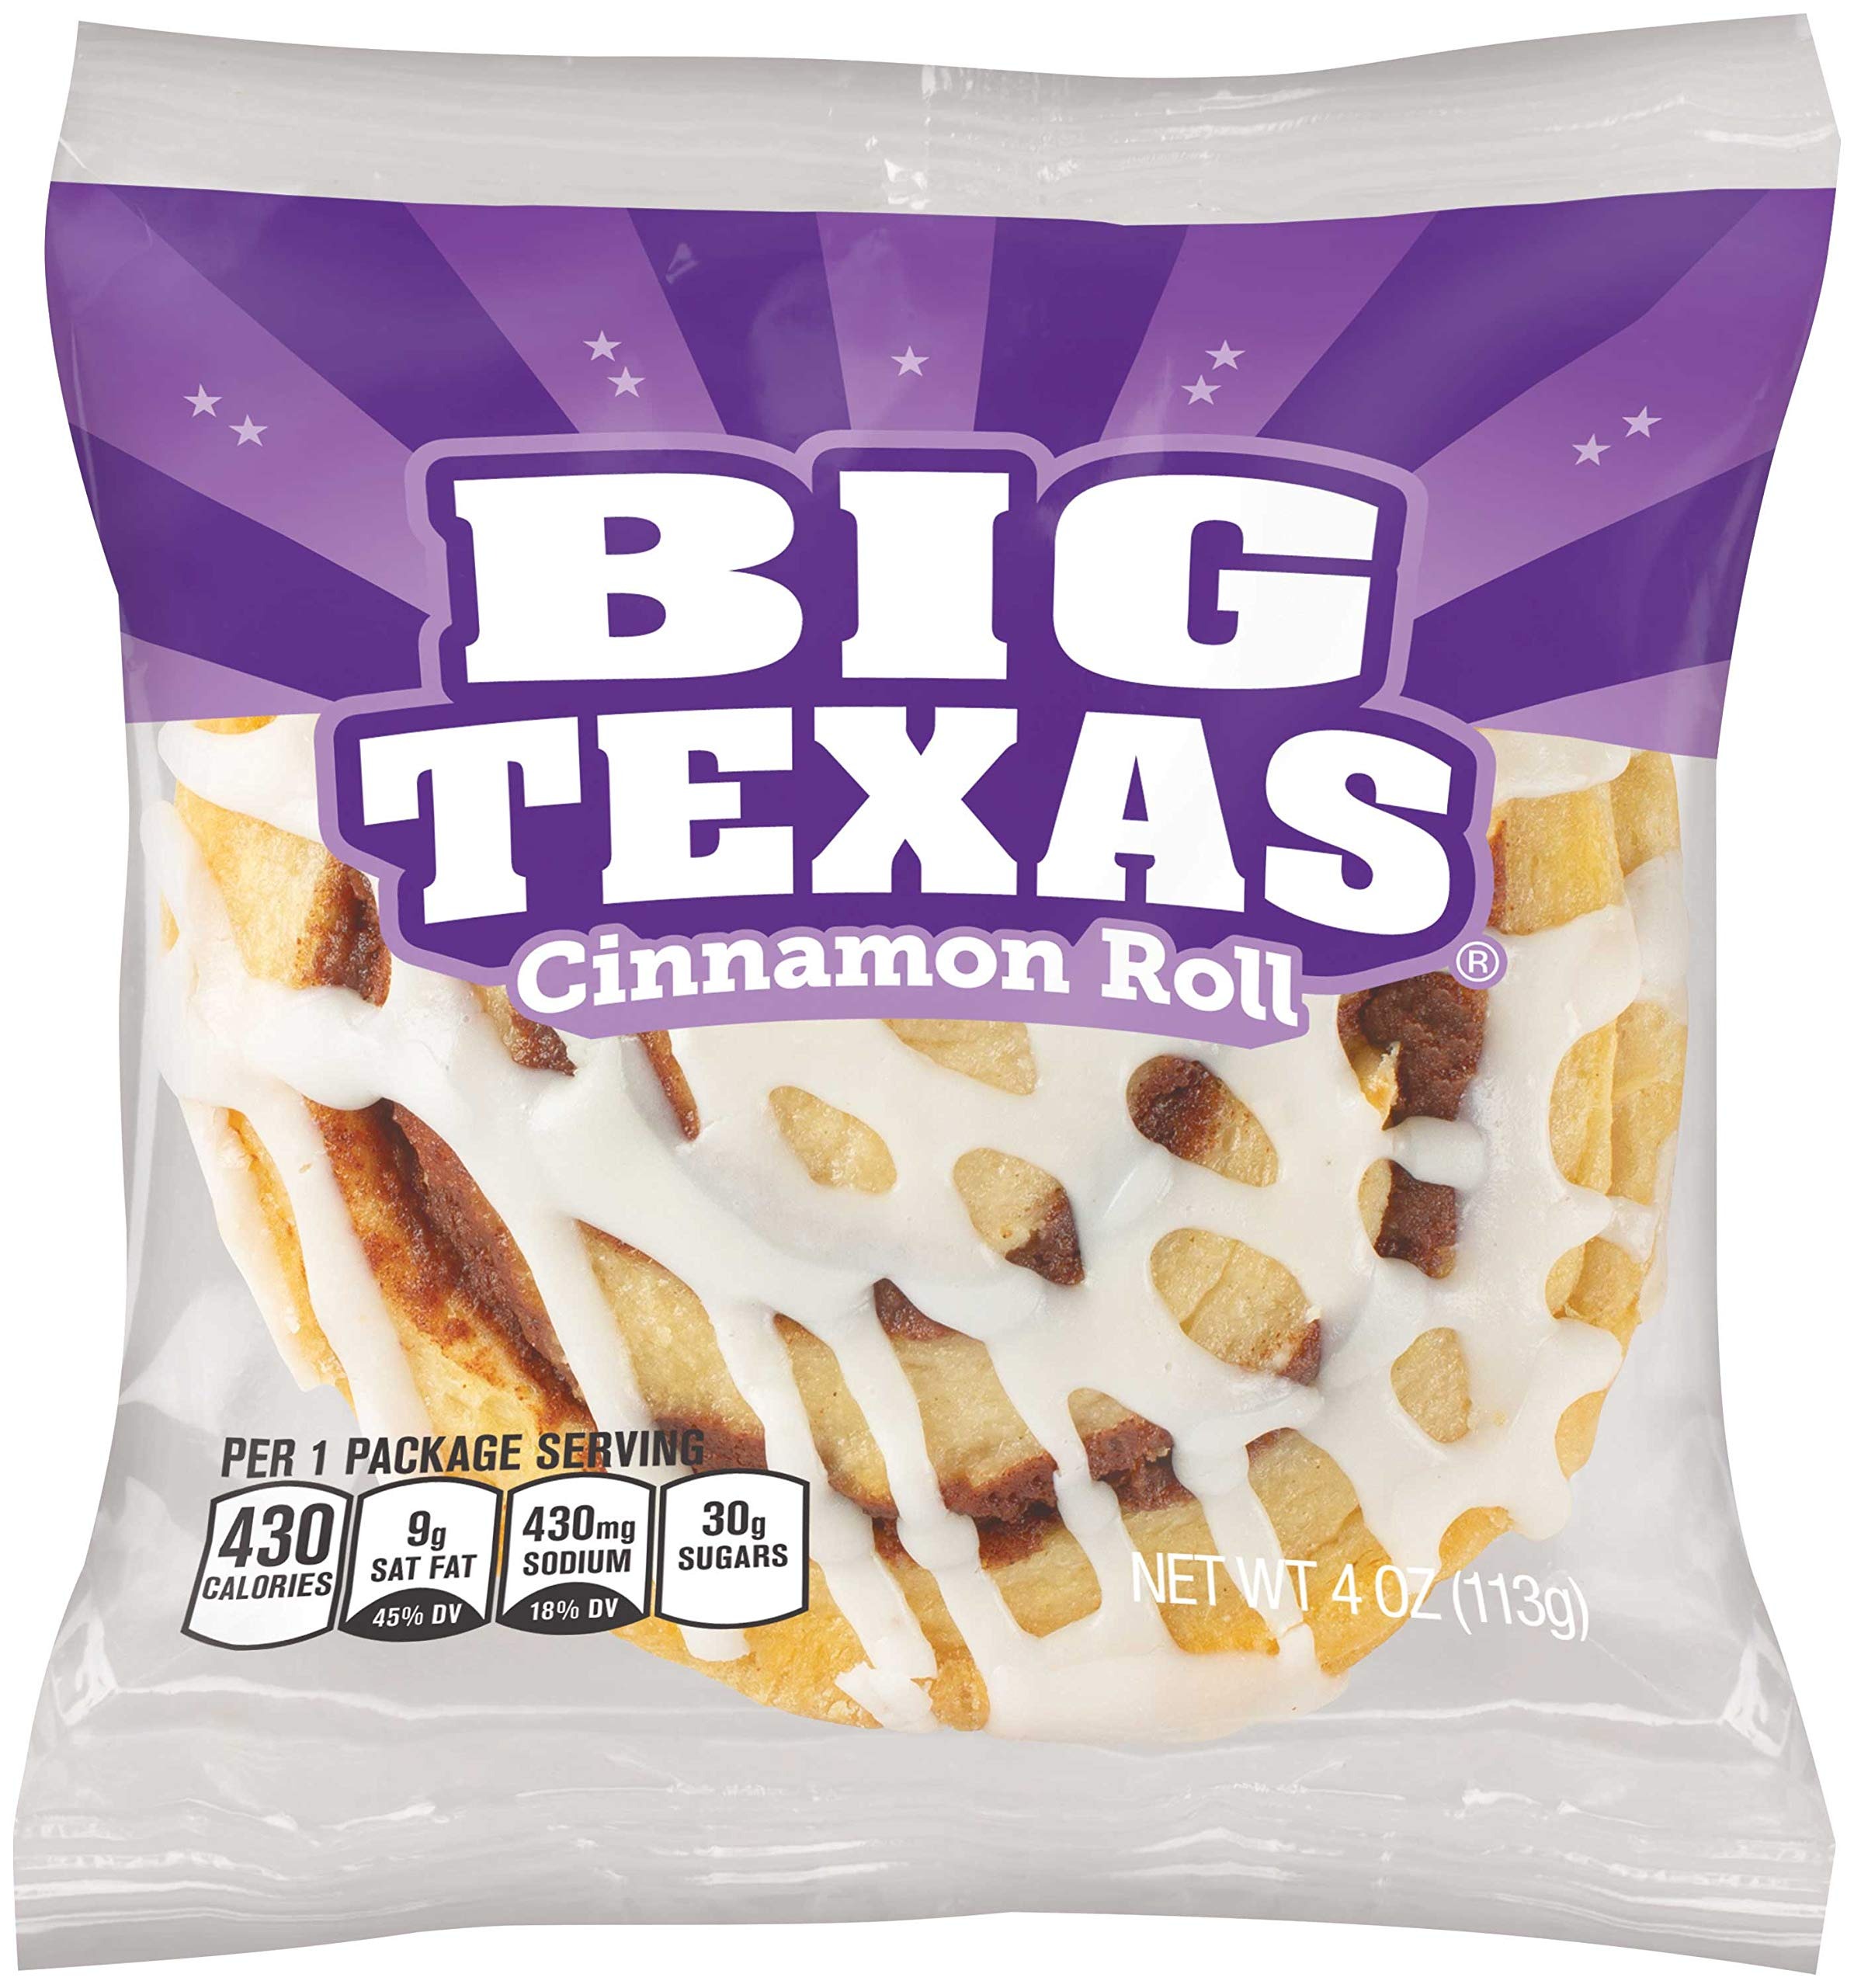
Item Name: Cloverhill Big Texas Single Serve Cinnamon Roll, 4 Ounce -- 36 per case.
Value: 144.0
Unit: Ounce

Price: 59.99